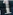
Number: 1